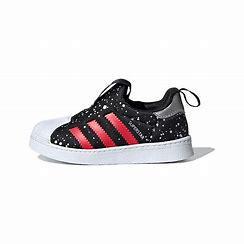
Brand: adidas
Model: originals Adidas Originals Superstar 360 I